USS Isla de Cuba

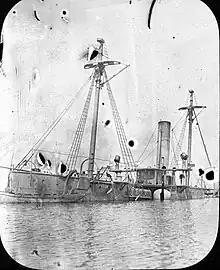
The wreck of "Isla de Cuba".

The American squadron made a series of firing passes, wreaking great havoc on the Spanish ships. At first, Dewey's ships concentrated their fire on Montojo's flagship, unprotected cruiser , and on unprotected cruiser , and "Isla de Cuba" suffered little damage. When "Reina Cristina" was disabled, "Isla de Cuba" and her sister ship, "Isla de Luzón", came alongside the sinking "Reina Cristina" to assist her under heavy American gunfire. Admiral Montojo shifted his flag to "Isla de Cuba". When Montojo's squadron had been battered into submission, "Isla de Cuba" was scuttled in shallow water to avoid capture. Her upper works remained above the water, and a team from gunboat went aboard and set "Isla de Cuba" on fire.